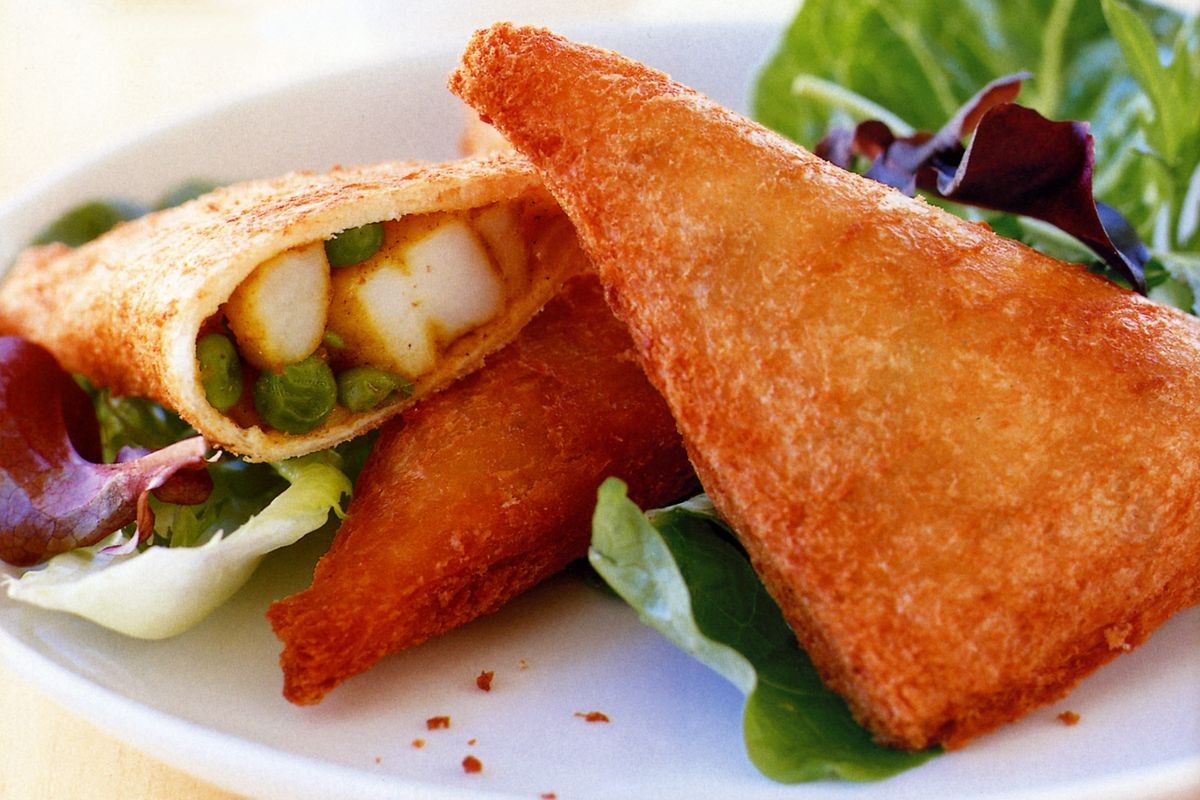
Dish: samosa